John Bosco

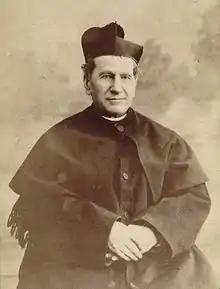
Photograph of Bosco,

After ordination, Bosco went to Turin, where Cafasso headed the Institute of Saint Francis of Assisi, which provided higher education for the diocesan priests. Turin then had a population of 117,000 inhabitants. The city reflected the effects of industrialization and urbanization. Numerous poor families lived in the slums of the city and had come from the countryside in search of a better life. During his studies, Bosco accompanied Cafasso in visiting the prisons and became concerned regarding the recidivism of young offenders. He began to work with orphaned and abandoned boys, teaching them catechism and helping them find work. Upon completion of his studies, Cafasso secured for Bosco an appointment as almoner of the Rifugio (Refuge), a girls' boarding school founded in Turin by the Marchioness Giulia di Barolo, so that he could remain in Turin. His other ministries included visiting prisoners, teaching catechism, and helping out at many country parishes.